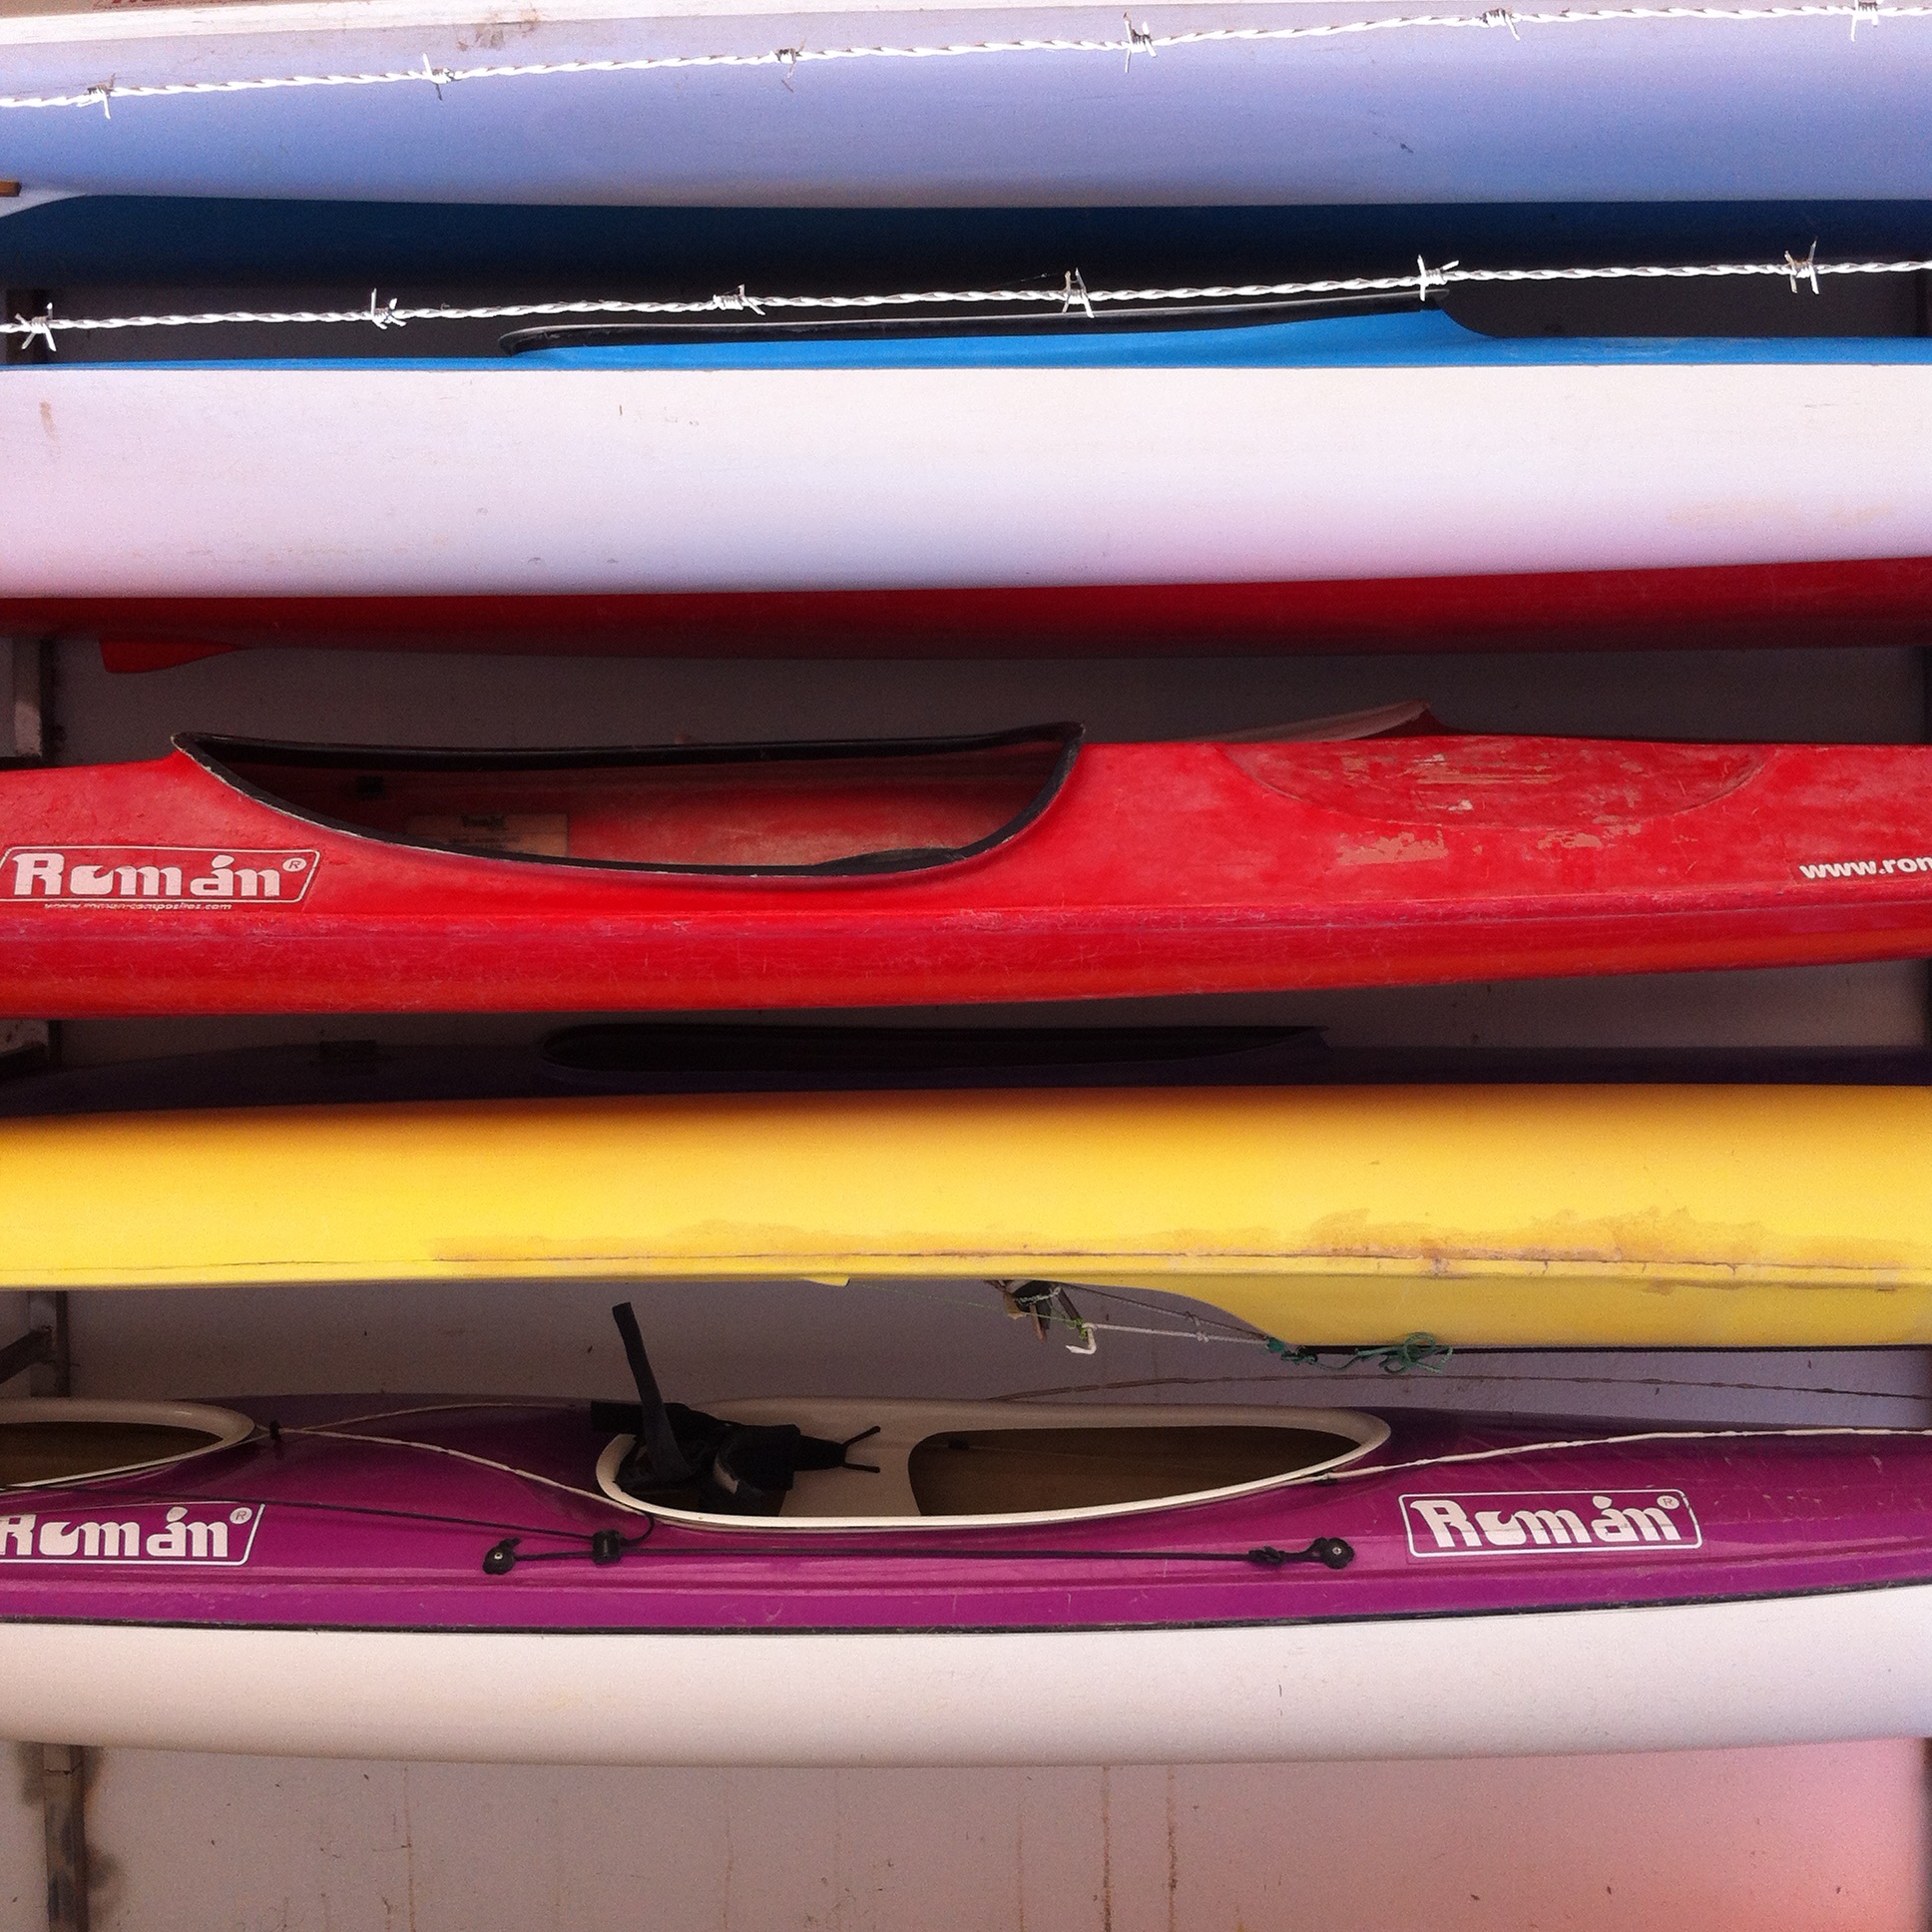
red, vehicle, color, holiday, bumper, sports, glasses, rowing, canoeing, auto part, automotive exterior, surfing equipment and supplies